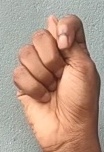
ASL sign: T